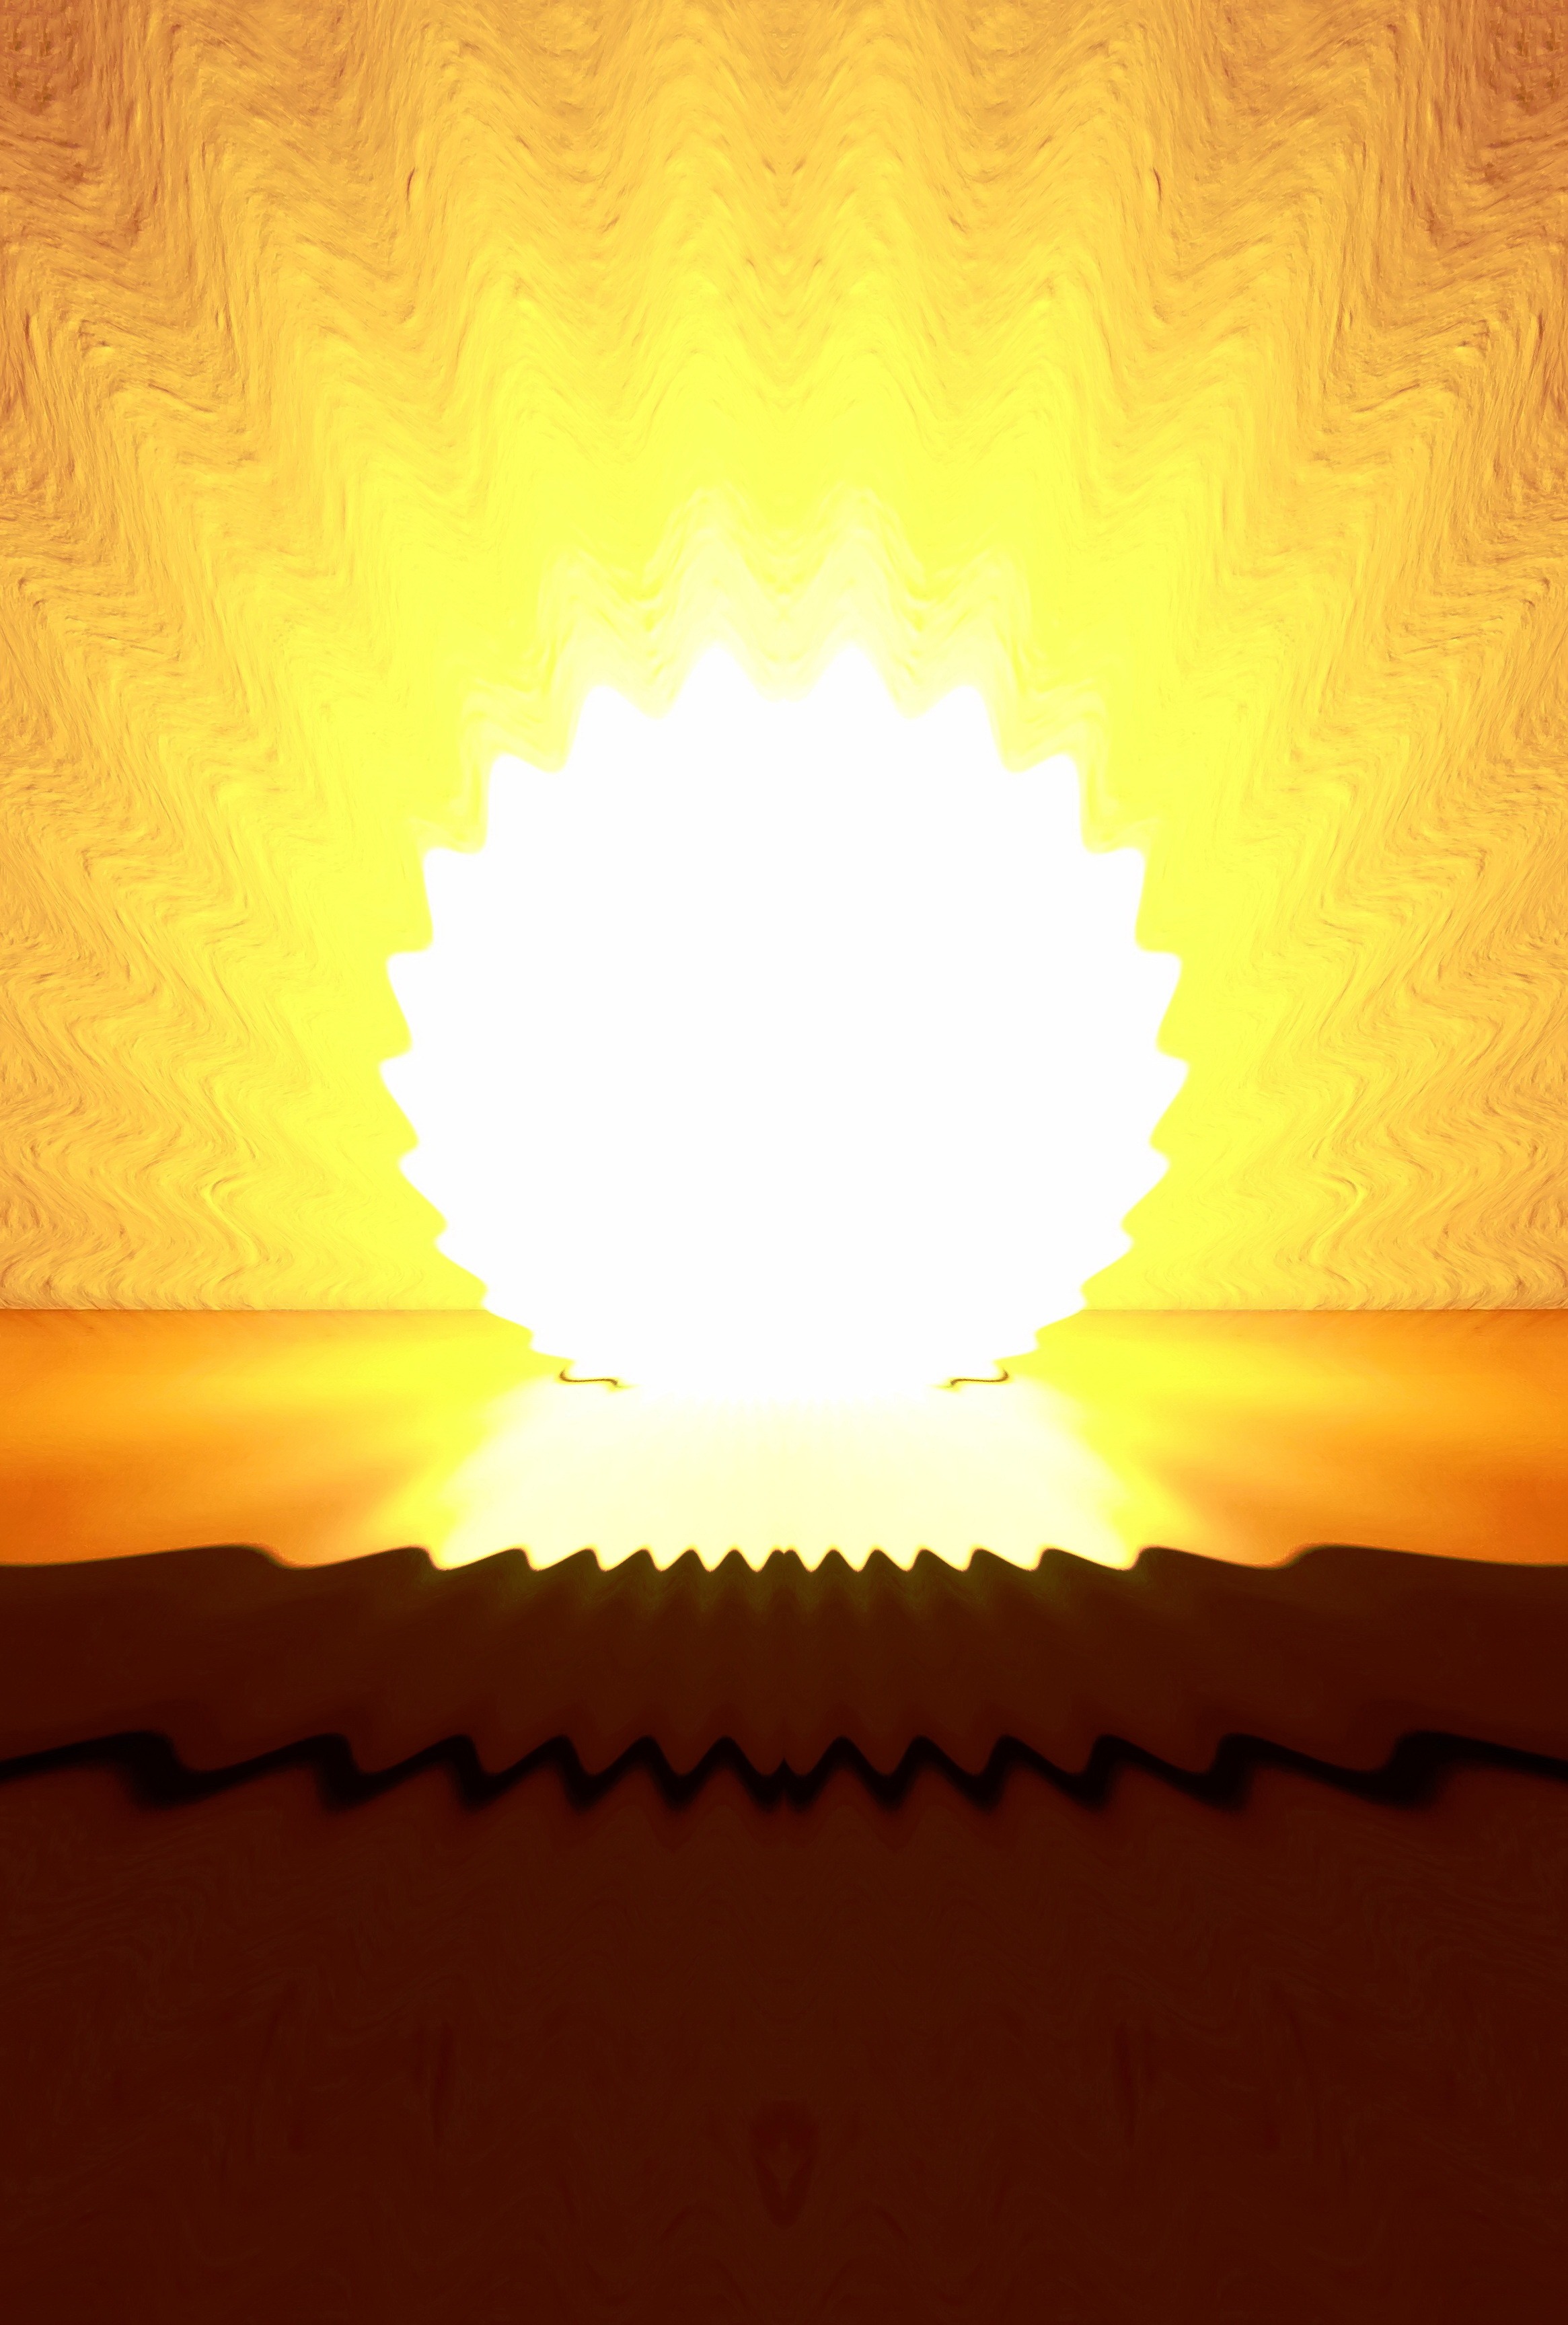
light, sky, sun, sunrise, sunset, sunlight, morning, color, yellow, circle, shape, enlighten, enlightenment, computer wallpaper